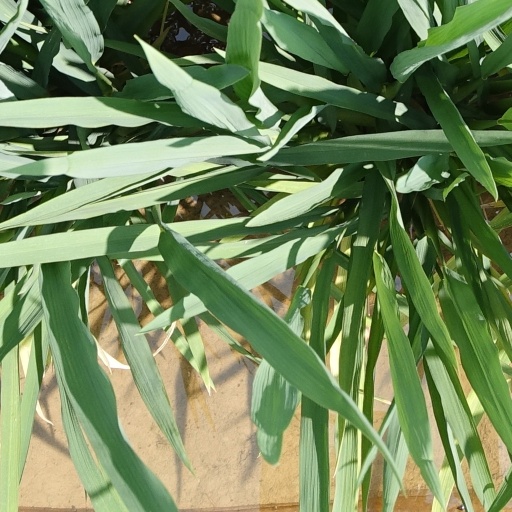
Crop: rice